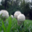
Label: mushroom